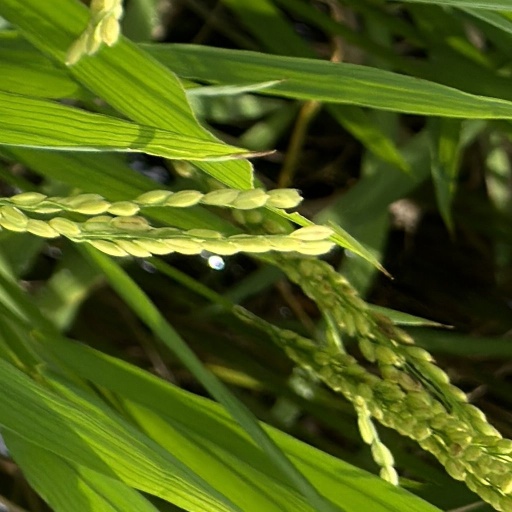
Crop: rice